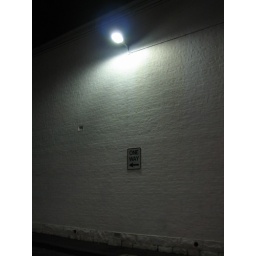
a sign in an alley near home